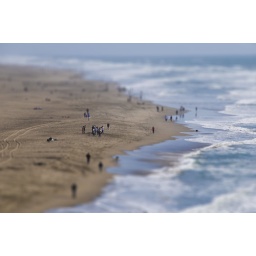
mini ocean beach from near cliff house